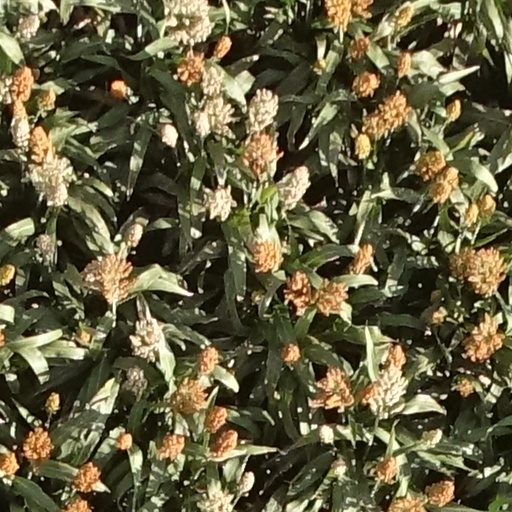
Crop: sorghum